Timeline of the 2019–2020 Hong Kong protests (August 2019)

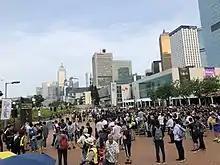
Protesters gathered in Edinburgh Place against Cathay Pacific on 28 August 2019.

As of 28 August 20 aviation staff professionals had been sacked or had resigned after Beijing exerted pressure on companies to crack down on the anti-government movement. Demonstrators gathered in Edinburgh Place, Central around 4 pm to support Rebecca Sy On-na, a 17-years employee of Cathay Dragon and chairwoman of the 2,000-member Dragon Airlines Flight Attendants Association over her Facebook posts and to protest against the airline's alleged political persecution and what they called 'white terror' towards employees linked to the protest movement. The protesters later marched to Pacific Place, a luxury shopping centre that houses the headquarters of Swire Pacific, the majority shareholder in Cathay Pacific Airways. The rally was organised by Hong Kong Confederation of Trade Unions. Police estimated that 730 people took part in the protest.